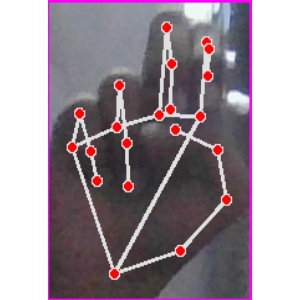
अक्षर: ह